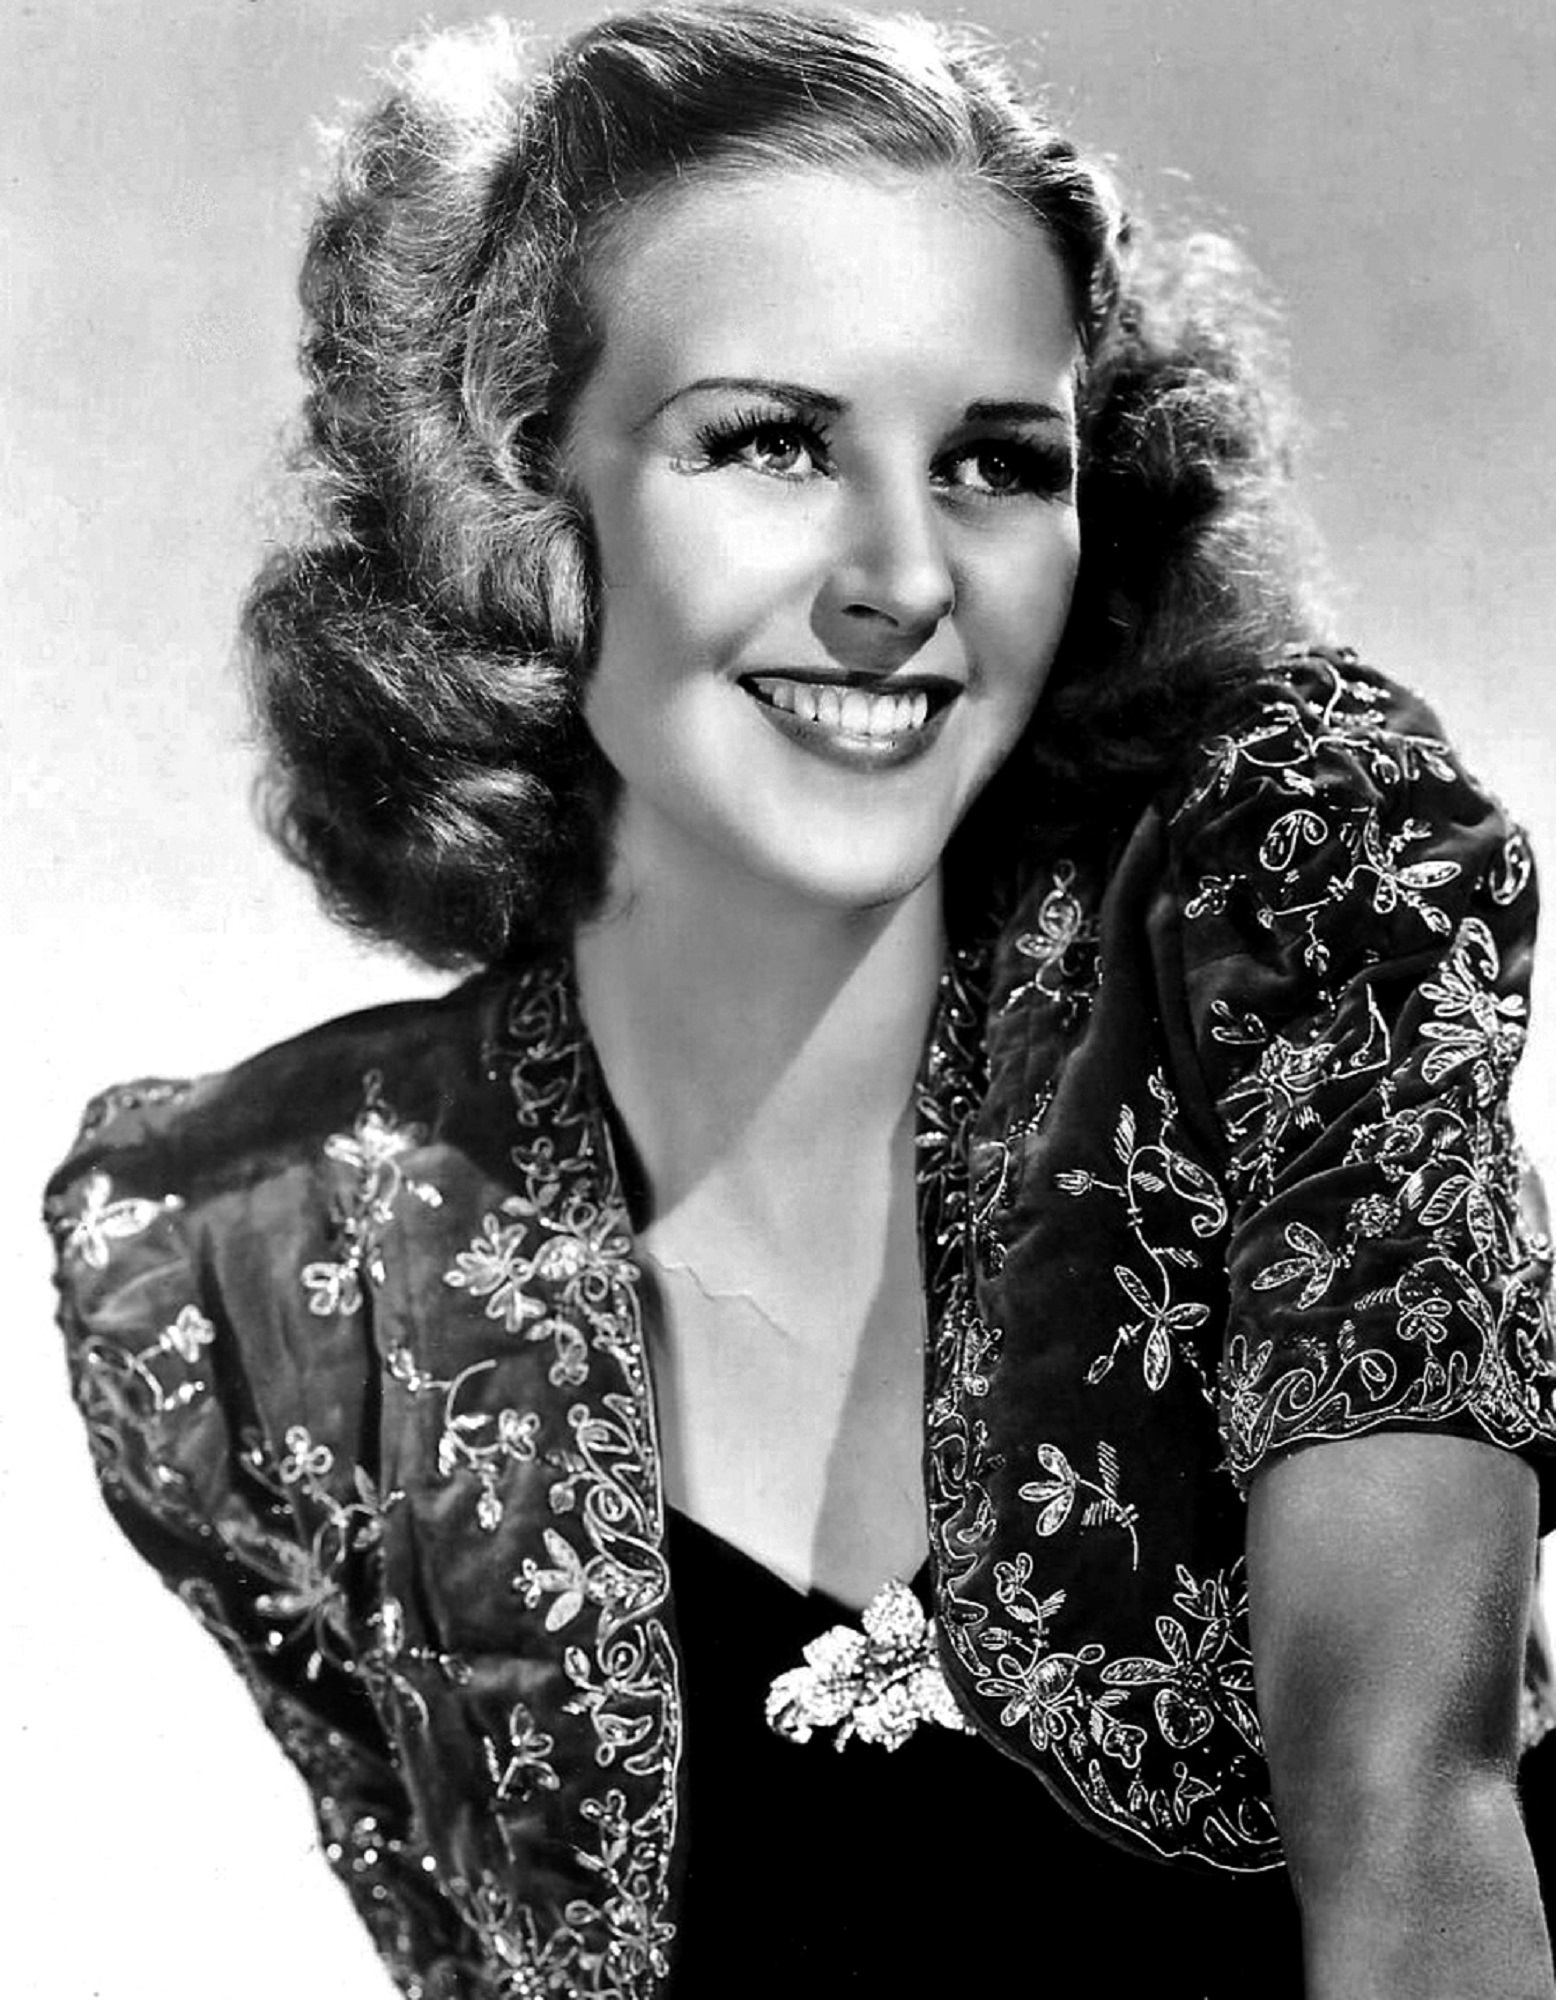
person, black and white, hair, photography, vintage, retro, hollywood, singer, portrait, model, fashion, performer, monochrome, lady, hairstyle, long hair, beauty, cinema, films, entertainment, movies, actress, photo shoot, monochrome photography, portrait photography, supermodel, motion pictures, karen morley